Thou Shalt Not Kill (Spooks)

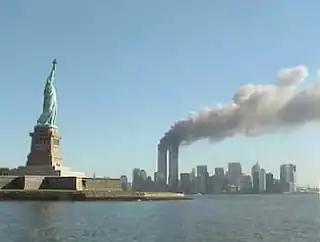
The script was partly rewritten to acknowledge the September 11 attacks, which took place after the scripting was passed; it was made in order to acknowledge the series' genre of battling terrorism.

The script for the episode went through 30 drafts, and four separate stories before the BBC were satisfied and ordered the series. Writing the pilot was completed before the September 11 terrorist attacks; after the attacks took place, the producers decided to add mention of the events into the episode in order to acknowledge the fact that the series is about fighting terrorism.